Abul Fateh

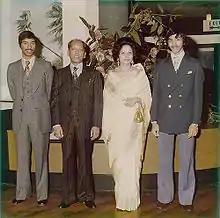
Abul Fateh with family (from left to right; Anatul Fateh, Abul Fateh, Mahfuza Banu, Eenasul Fateh) in London in 1977

After the Pakistani military crackdown in March 1971, Abul Fateh received a request from a former university dormitory mate, Syed Nazrul Islam, now Acting President in the Bangladesh government-in-exile, to join the liberation struggle.